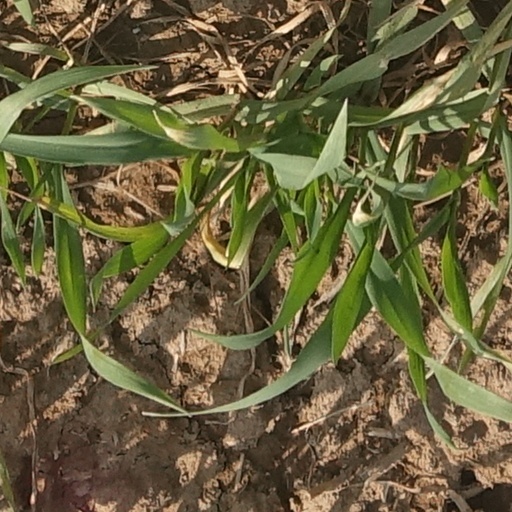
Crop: wheat